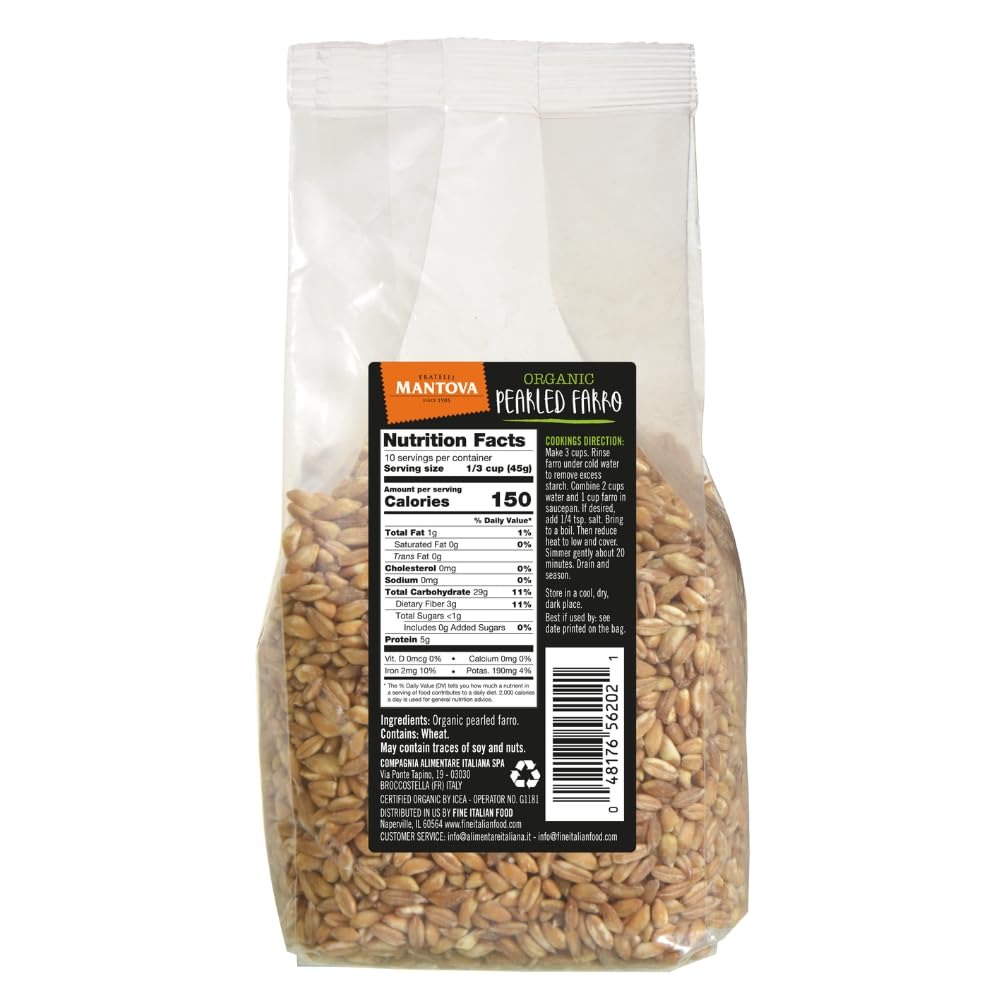
Item Name: Mantova Organic Italian Farro, 1 lb Zero grams of trans fat, Product of Italy
Bullet Point 1: – the bran and oils contained in its germ make it a valid help to ensure the correct intestinal function.
Bullet Point 2: – has a low glycemic index and is therefore recommended in the diet of diabetics;
Bullet Point 3: Contains gluten.May contain traces of nuts and soy derivatives.
Bullet Point 4: Packaged in protective atmosphere
Bullet Point 5: – gives a good intake of fiber, protein, and mineral salts (on 100 g of edible product contains 420 mg of phosphorus and 440 mg of potassium. Source Inran);
Value: 16.0
Unit: Ounce

Price: 15.58